Marie Robinson Wright

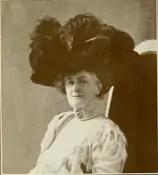
Marie Robinson Wright

"But why should I go on making enormous sums of money for other people?" she asked herself. "Have I not now sufficient ability and experience to stand alone?" She decided to try, and in 1895 with her daughter, Ida Dent Wright, for her sole companion, she went again to Mexico. Secretary of Foreign Affairs Ignacio Mariscal and President Porfirio Díaz were already her warm admirers, and it was to them she went with her plans. Both these executives furnished her with letters to every governor in Mexico, and the President ordered, not only a military escort wherever needed, but that special trains and steamboat facilities should be given her throughout the country. Then she spent a year in thoroughly inspecting and studying the country. Besides thousands of miles of railway and steamboat traveling, Wright and her daughter went nearly in mountain regions, on mules, attended by military escort, and penetrating regions where none but indigenous women had been seen previously. The result of her experiences was put in a large, illustrated book on Mexico, which was the most comprehensive and beautiful book on Mexico ever written in any language, and which was ordered in advance by 8,000 Mexican officials.